Cattle station

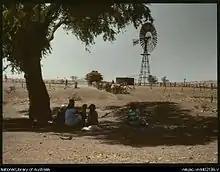
Donkey team at Wave Hill station, Northern Territory, ca. 1946

Historically, an outstation was a subsidiary homestead or other dwelling on Australian sheep or cattle stations that was more than a day's return travel from the main homestead. Although the term later came to be more commonly used to describe a specific type of Aboriginal settlement, also known as a homeland community, it is still used on cattle stations today, for example the Sturt Creek Outstation of the Ruby Plains Station in The Kimberley, among others. The cattle station now known as Pigeon Hole was until 2000 an outstation of the Victoria River Downs Station.